Pura Ulun Danu Batur

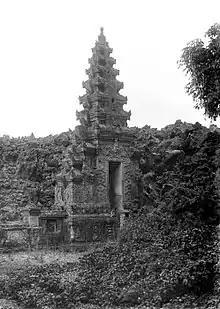
The black lava of Mount Batur almost engulfed the kori agung of Pura Batur's original compound in the eruption of 1926.

Pura Batur or Pura Ulun Danu was first established in the 17th century. The temple was dedicated to the god Vishnu and the goddess of the lake Dewi Danu. Lake Batur, the largest lake in Bali, is considered to be of utmost importance on the island of Bali as the primary water source for agricultural activities in Bali. The word "Pura" means "temple", while the two words "ulun" ("head" or "source") and "danu" ("lake", referring to Lake Batur) are translated as "lake source"; and so the temple name means "Lake Source Temple". The word "batur", after the village of Batur where the temple is located, means "pure" or "spiritually clean". The definition of Pura Ulun Danu illustrates the significance of the water for the prosperity of the villagers of Batur and for the entire Bali's Hindu community, especially in watering the island's rice paddy fields.